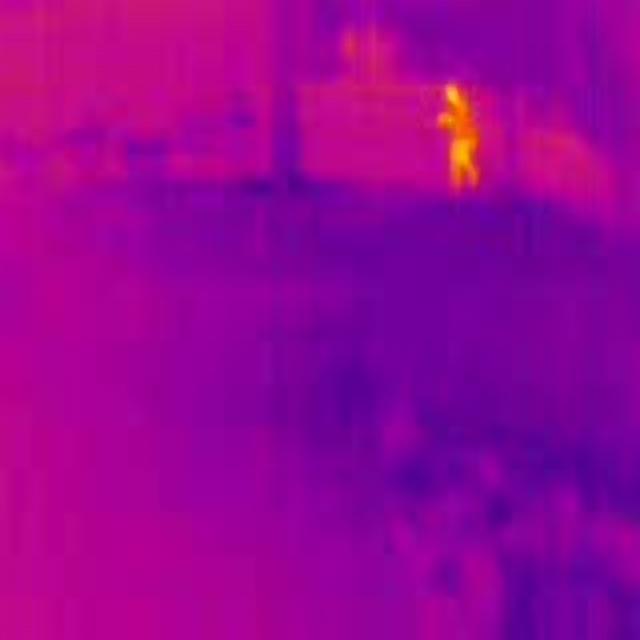
Detected objects:
label: person